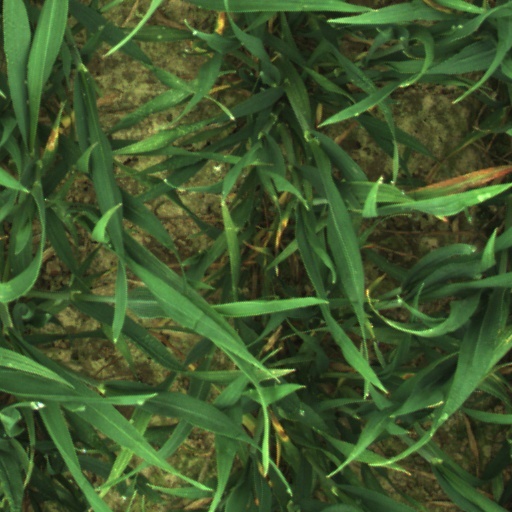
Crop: wheat